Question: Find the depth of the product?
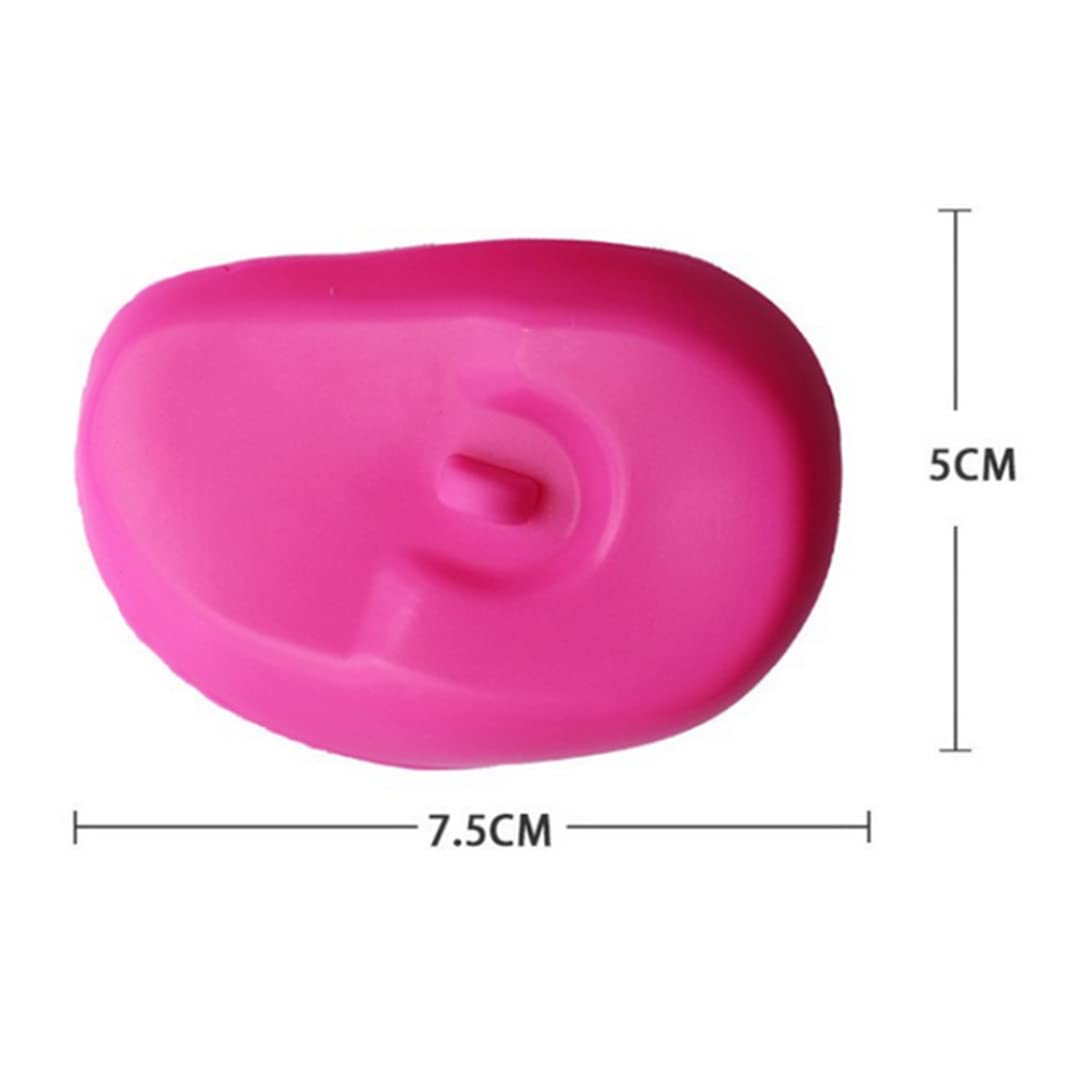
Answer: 7.5 centimetre